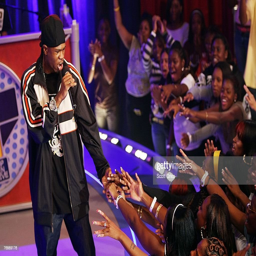
southern rap artist performs on stage during tv talk show .